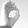
ASL letter: O